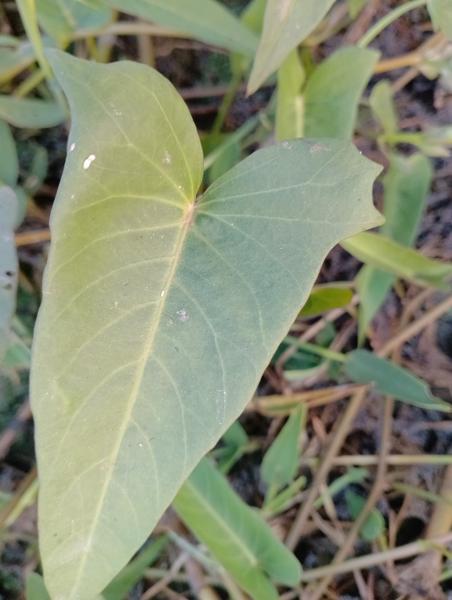
Weed species: Ipomoea aquatic